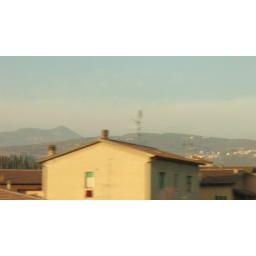
mountains and a building in the way